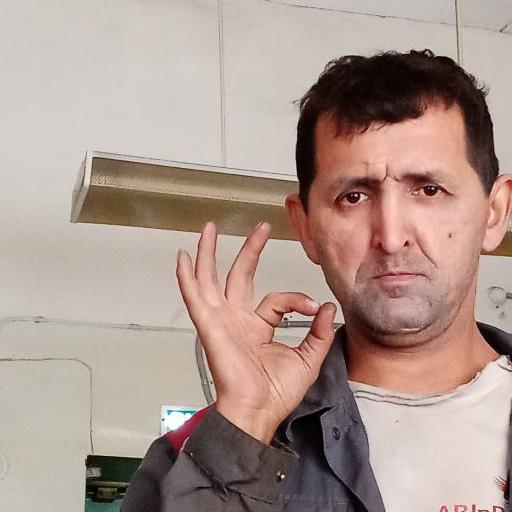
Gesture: ok